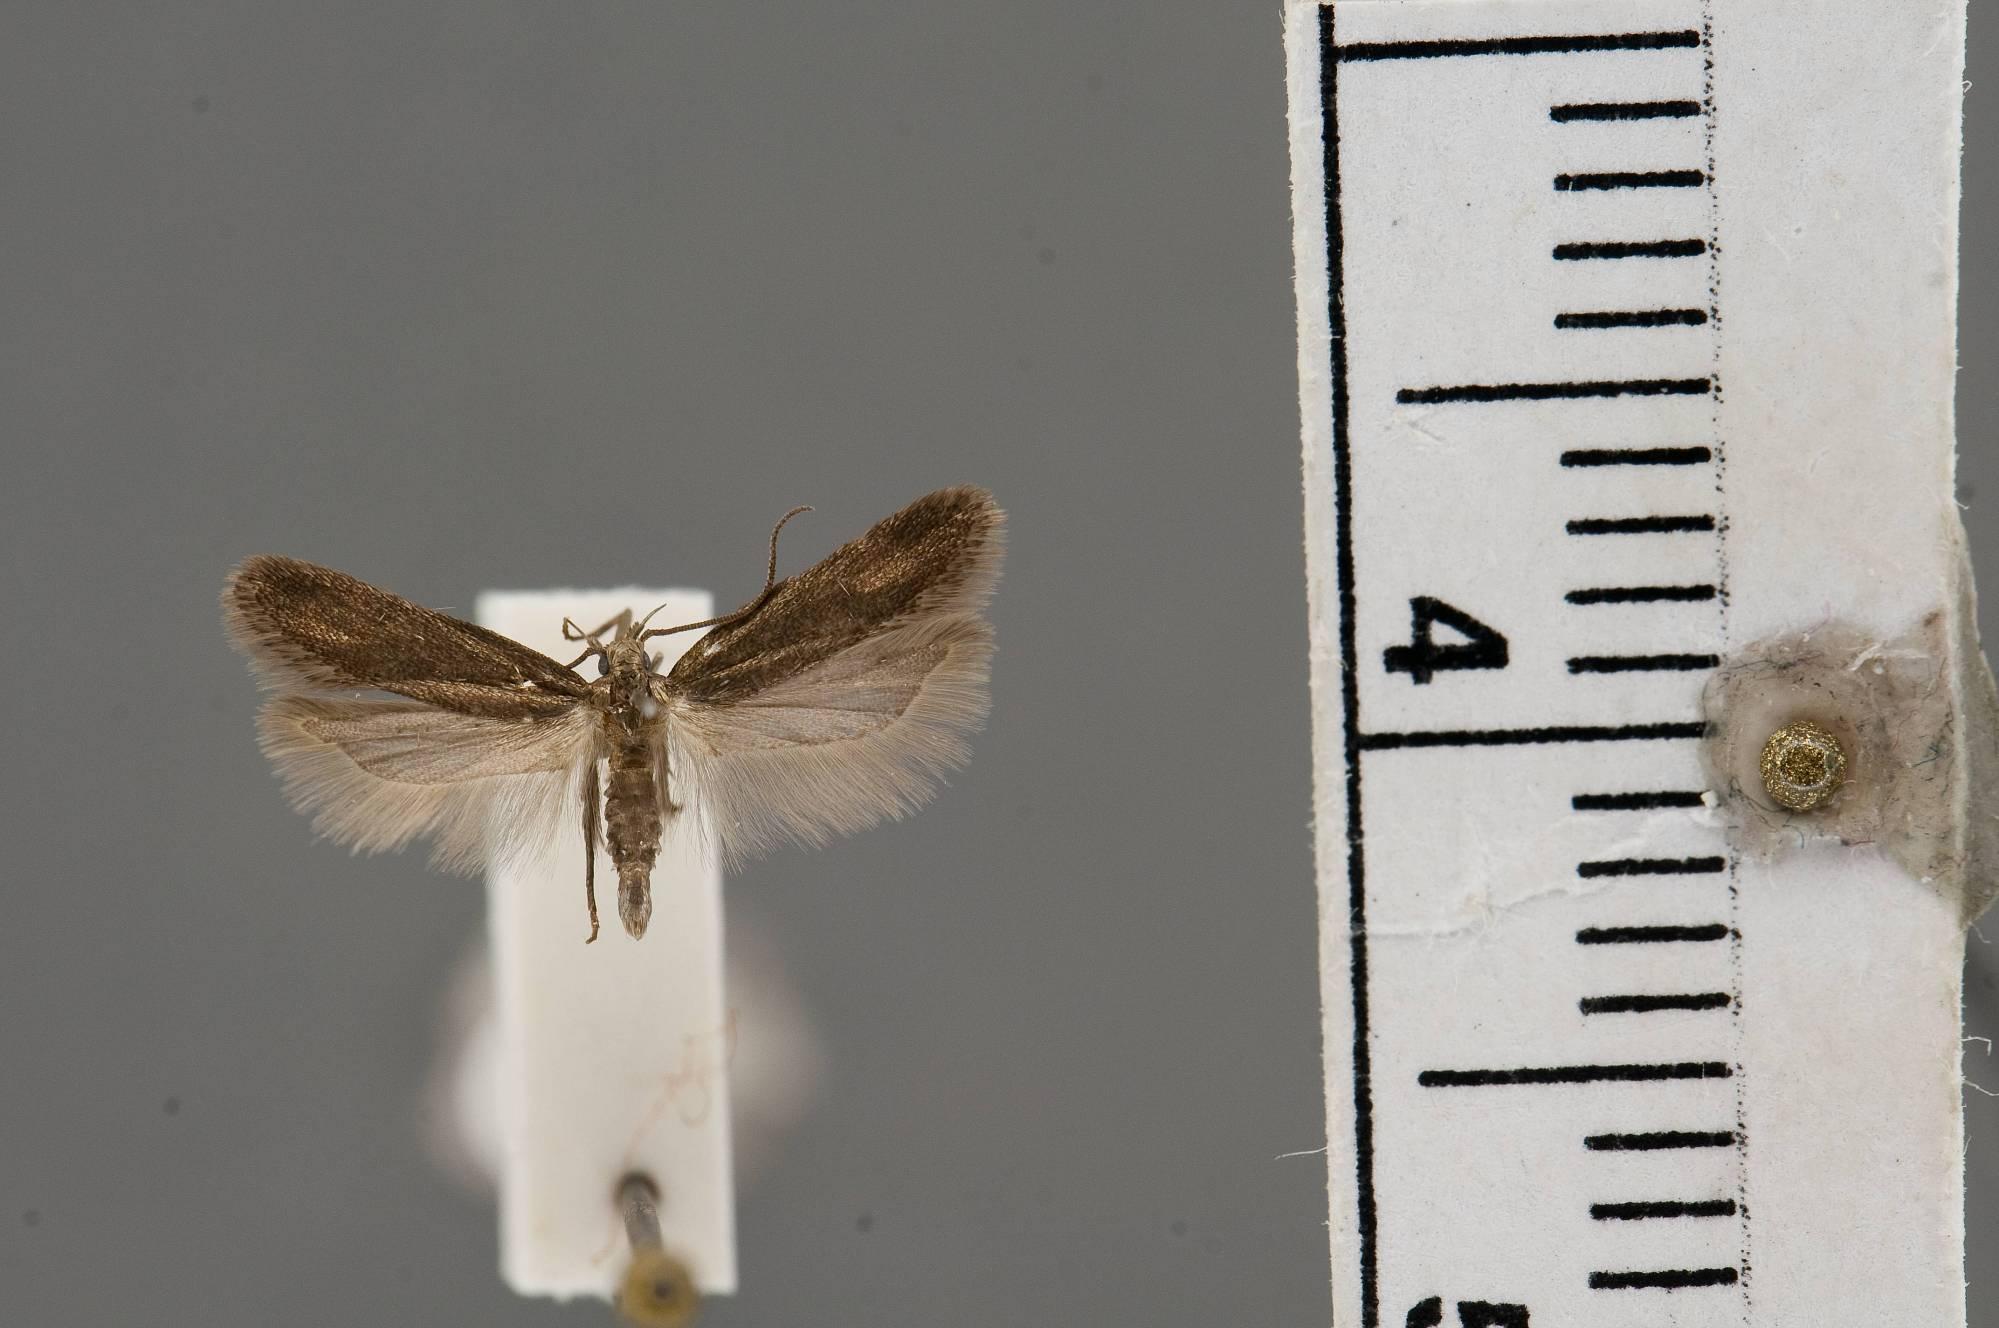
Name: Chionodes sepultor
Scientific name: Chionodes sepultor Hodges, 1999
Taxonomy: Animalia, Arthropoda, Insecta, Lepidoptera, Glossata, Gelechiidae, Gelechiinae
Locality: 6 miles Northwest of Newcastle, Weston, Wyoming, United States
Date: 23 Jun 1965